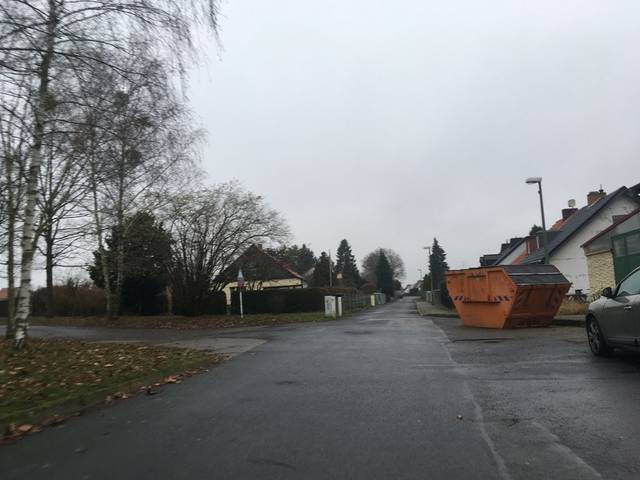
Region: Germany
Coordinates: 52.618, 13.498